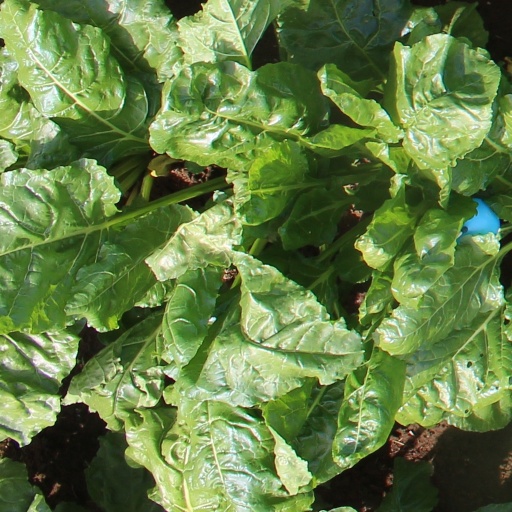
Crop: sugar beet